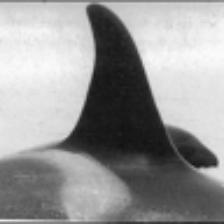
Label: NonHuman